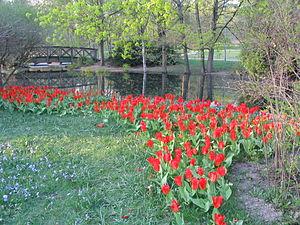
Alppila est une section du quartier de Alppiharju à Helsinki, en Finlande
Cet article donne une une liste de parcs d'Helsinki en Finlande.